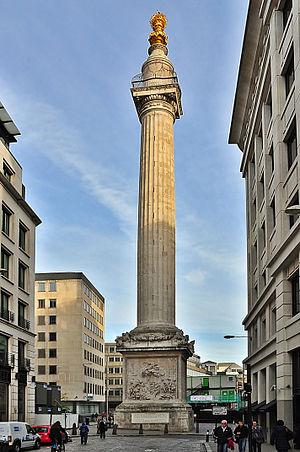
Le Monument au Grand Incendie de Londres, plus communément connu sous le nom Le Monument, est une colonne romaine dorique en pierre de 61 mètres dans la Cité de Londres, proche du nord du pont de Londres. Il est situé au croisement de Monument street et de Fish Street Hill, à 61 mètres du lieu où le Grand incendie de Londres commença en 1666. Un autre monument marque l'endroit où le feu fut stoppé, proche de Smithfield. Une station du métro londonien porte également le nom de Bank and Monument.